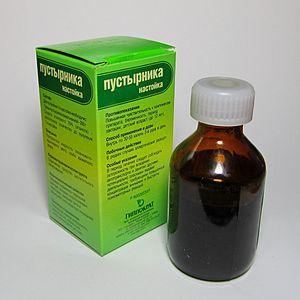
Une alcoolature, appelée aussi teinture-mère, est une préparation résultant de l'action extractive exercée par l'alcool éthylique légèrement diluée sur des plantes ou mélanges de plantes végétales. Les plantes sont employées fraîches, ce qui les différencie des teintures qui sont réalisées avec des plantes sèches. Elles se conservent moins bien que les teintures.